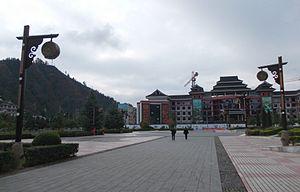
Le xian de Leishan est un district administratif de la province du Guizhou en Chine. Il est placé sous la juridiction de la préfecture autonome miao et dong de Qiandongnan.